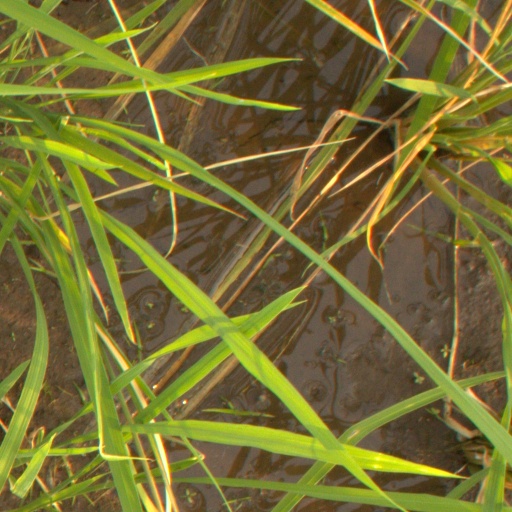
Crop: rice